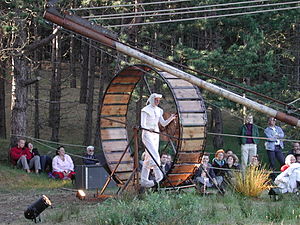
Oerol / Galleri Sense of Place
Oerol er en årlig kulturel festival i juni, der bliver afholdt på øen Terschelling. Festivalen blev grundlagt i 1981 af Joop Mulder, den daværende ejer af Café De Stoep i Midsland antal. Oerol er vokset til en af de største teaterfestivaller i Europa.